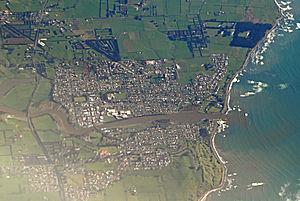
Waitara est le nom d'une ville et d'une rivière en Nouvelle-Zélande. La ville est située à 15 km au nord est de New Plymouth.